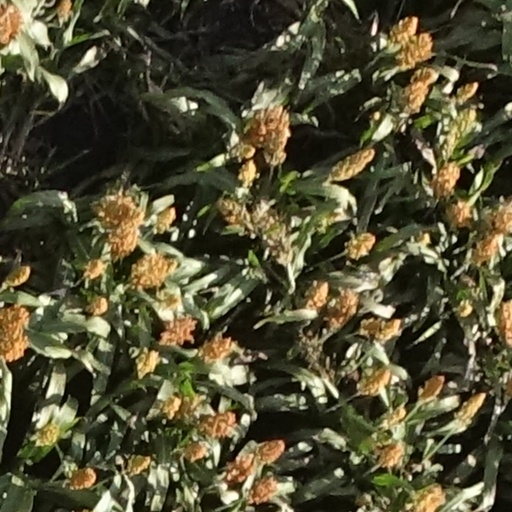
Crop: sorghum